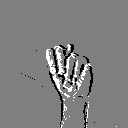
ASL letter: n